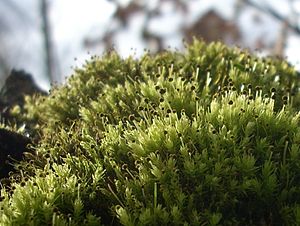
Rhizogoniales
Aulacomnium androgynum
Aulacomnium androgynum (Kugle-Filtmos) med ynglelegemer på mørnet træstub i Mindelunden Odense NØ.
Rhizogoniales er en orden af mosser. Den omfatter 3 familier, hvoraf to er repræsenteret i Danmark.